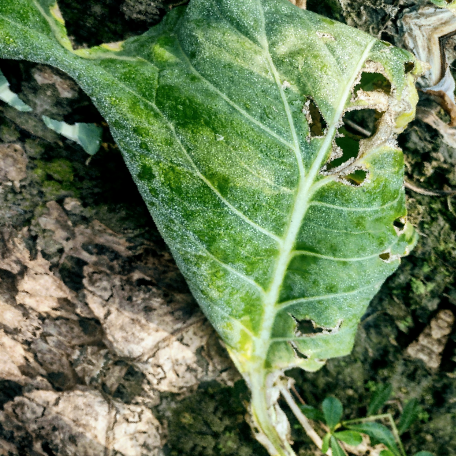
Label: Downy Mildew